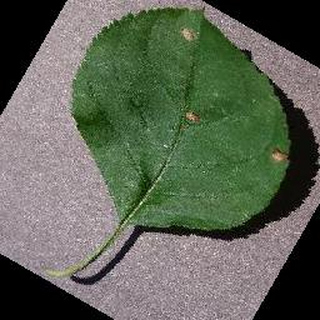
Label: apple_black_rot